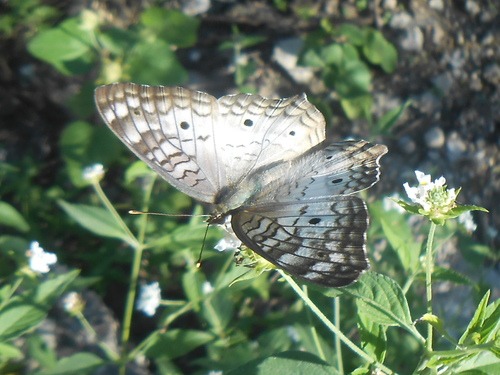
Scientific name: Anartia jatrophae
Common name: White peacock
Family: Nymphalidae
Order: Lepidoptera
Pollinator type: Primary pollinator
Habitat: Gardens, parks, and open areas
Geographic range: Southern United States to Argentina
Conservation status: Least Concern